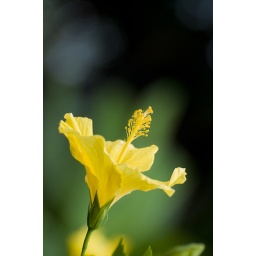
the green leaves in the background outlines the flower quite nicely.